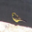
Label: bird